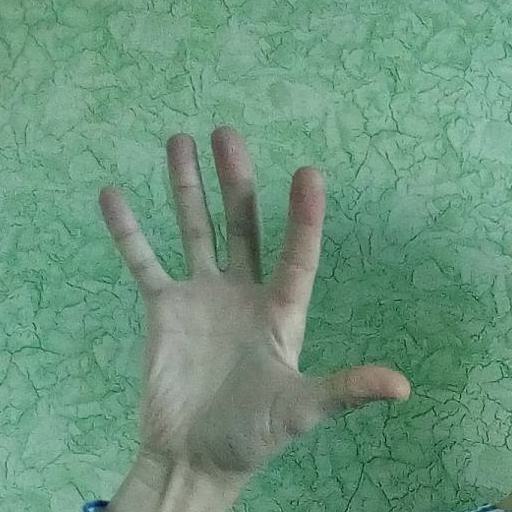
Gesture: palm